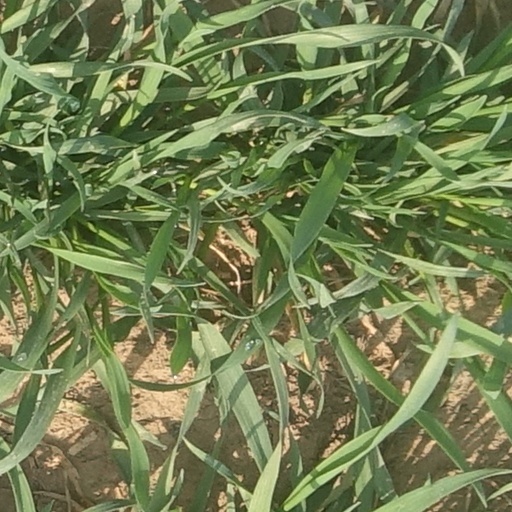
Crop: wheat